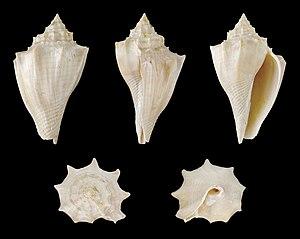
Coquille fossile de Volutospina spinosa (Lutétien, Éocène), récolté à Damery, dans le département de la Marne. Longueur
Les Volutidae sont une famille de mollusques gastéropodes de l'ordre des Neogastropoda.